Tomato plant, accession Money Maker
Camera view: tilt-top (135 deg); turntable rotation: 180 degrees
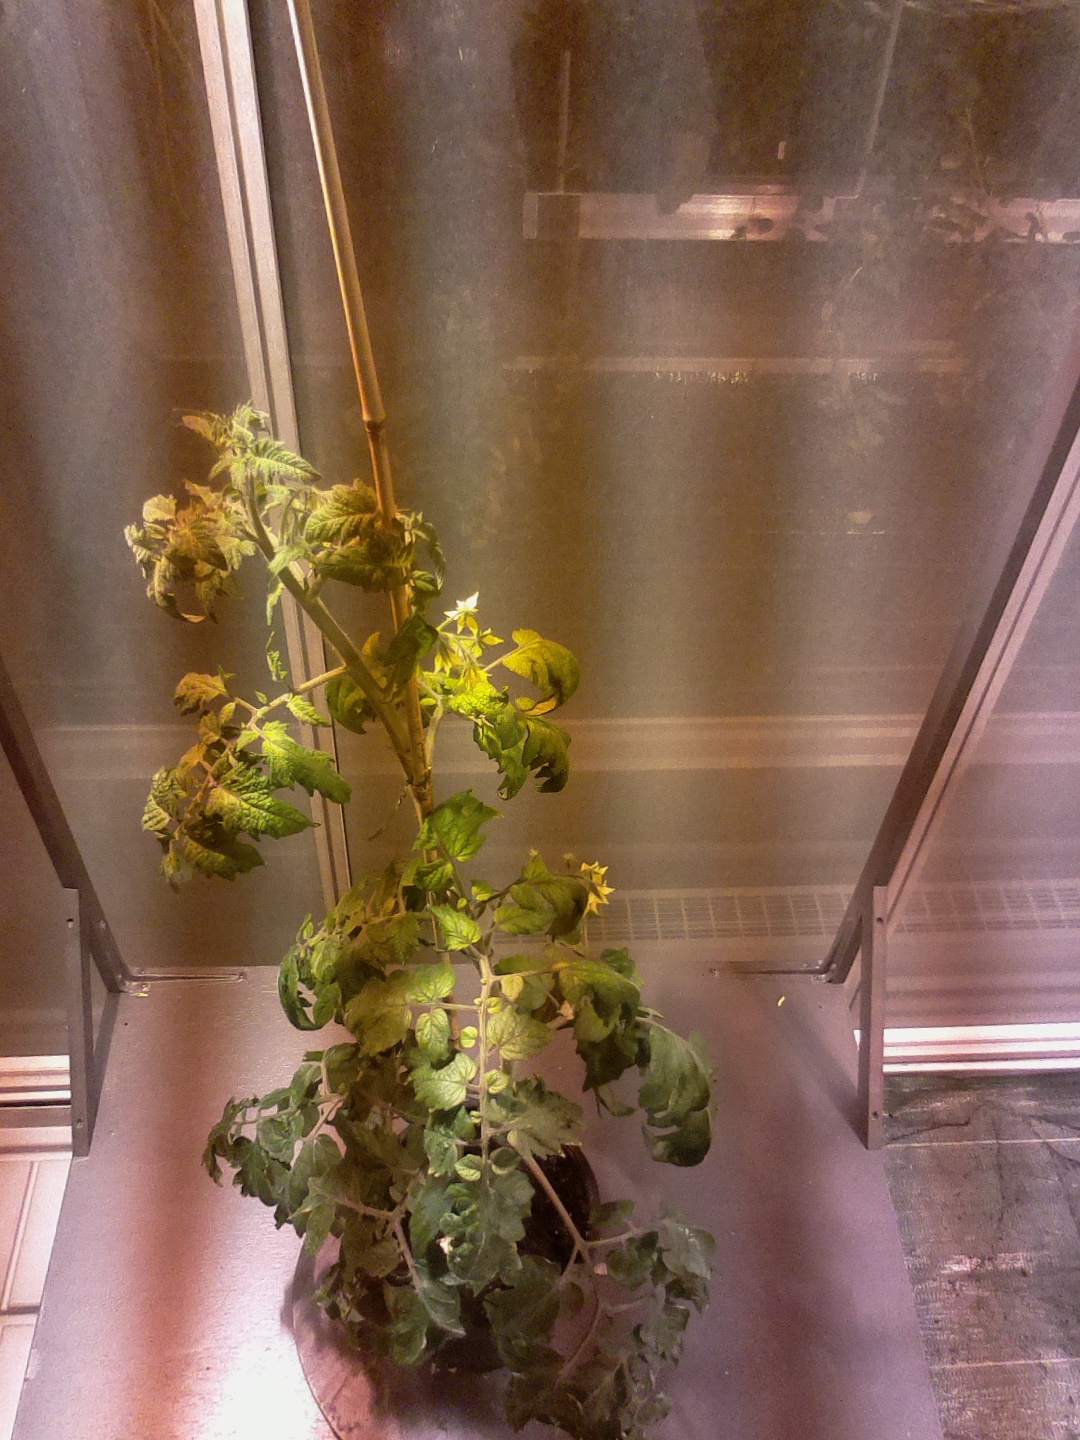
BBCH growth stage 69: End of flowering, 90%-100% of flowers open, more petals falling